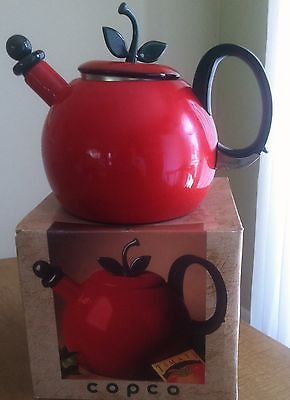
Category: kettle